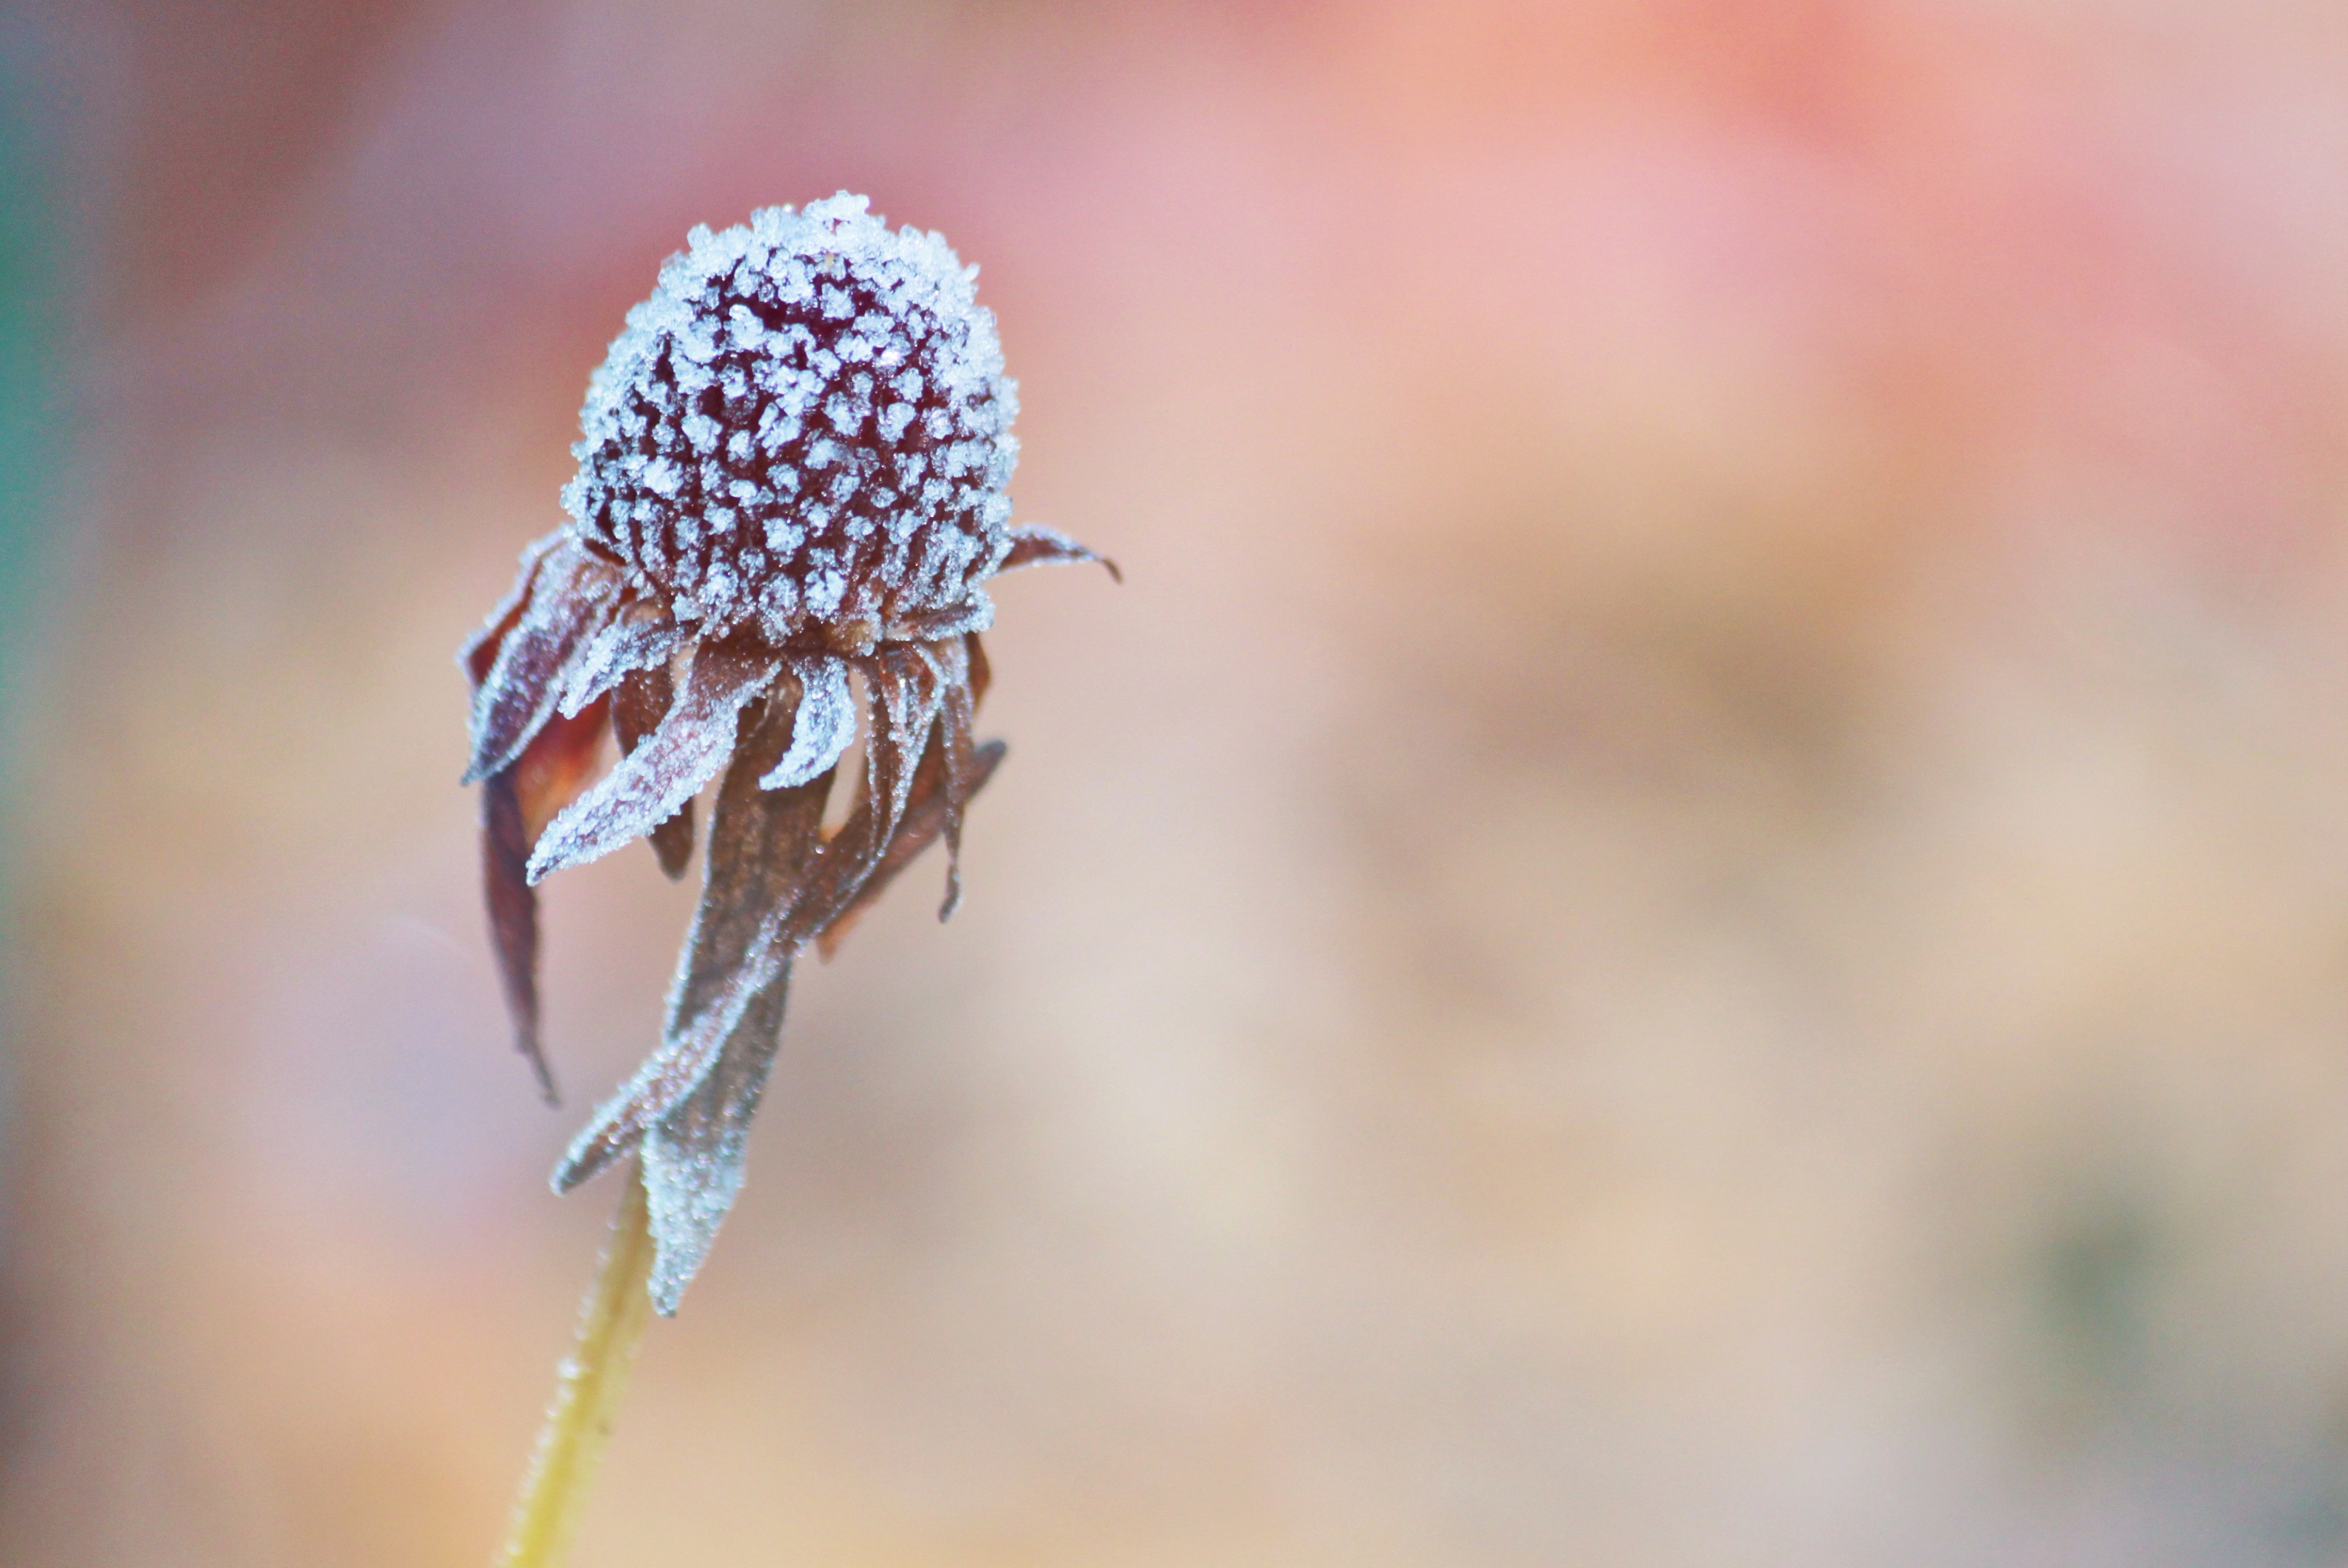
nature, branch, blossom, plant, photography, leaf, flower, petal, bloom, frost, pollen, insect, botany, frozen, garden, close, flora, fauna, invertebrate, wildflower, close up, icy, november, bud, flower garden, natural beauty, hoarfrost, macro photography, plant stem